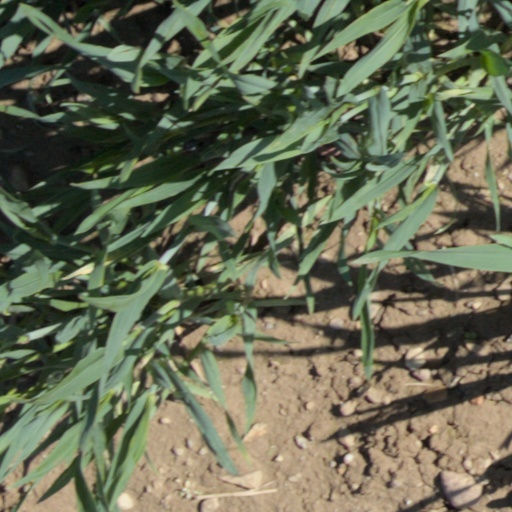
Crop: wheat